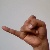
The image shows a hand gesture representing the letter 'J' in Indian Sign Language.